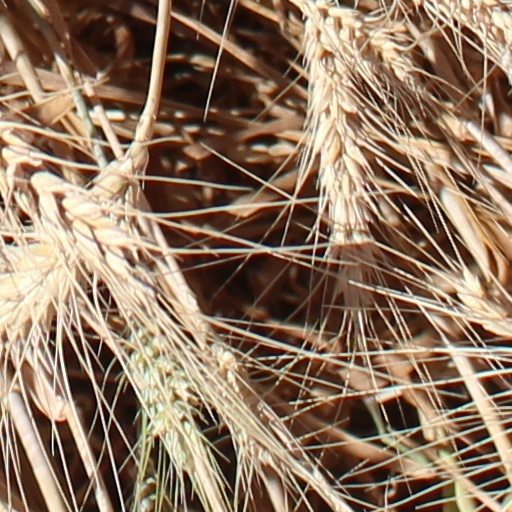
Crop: wheat